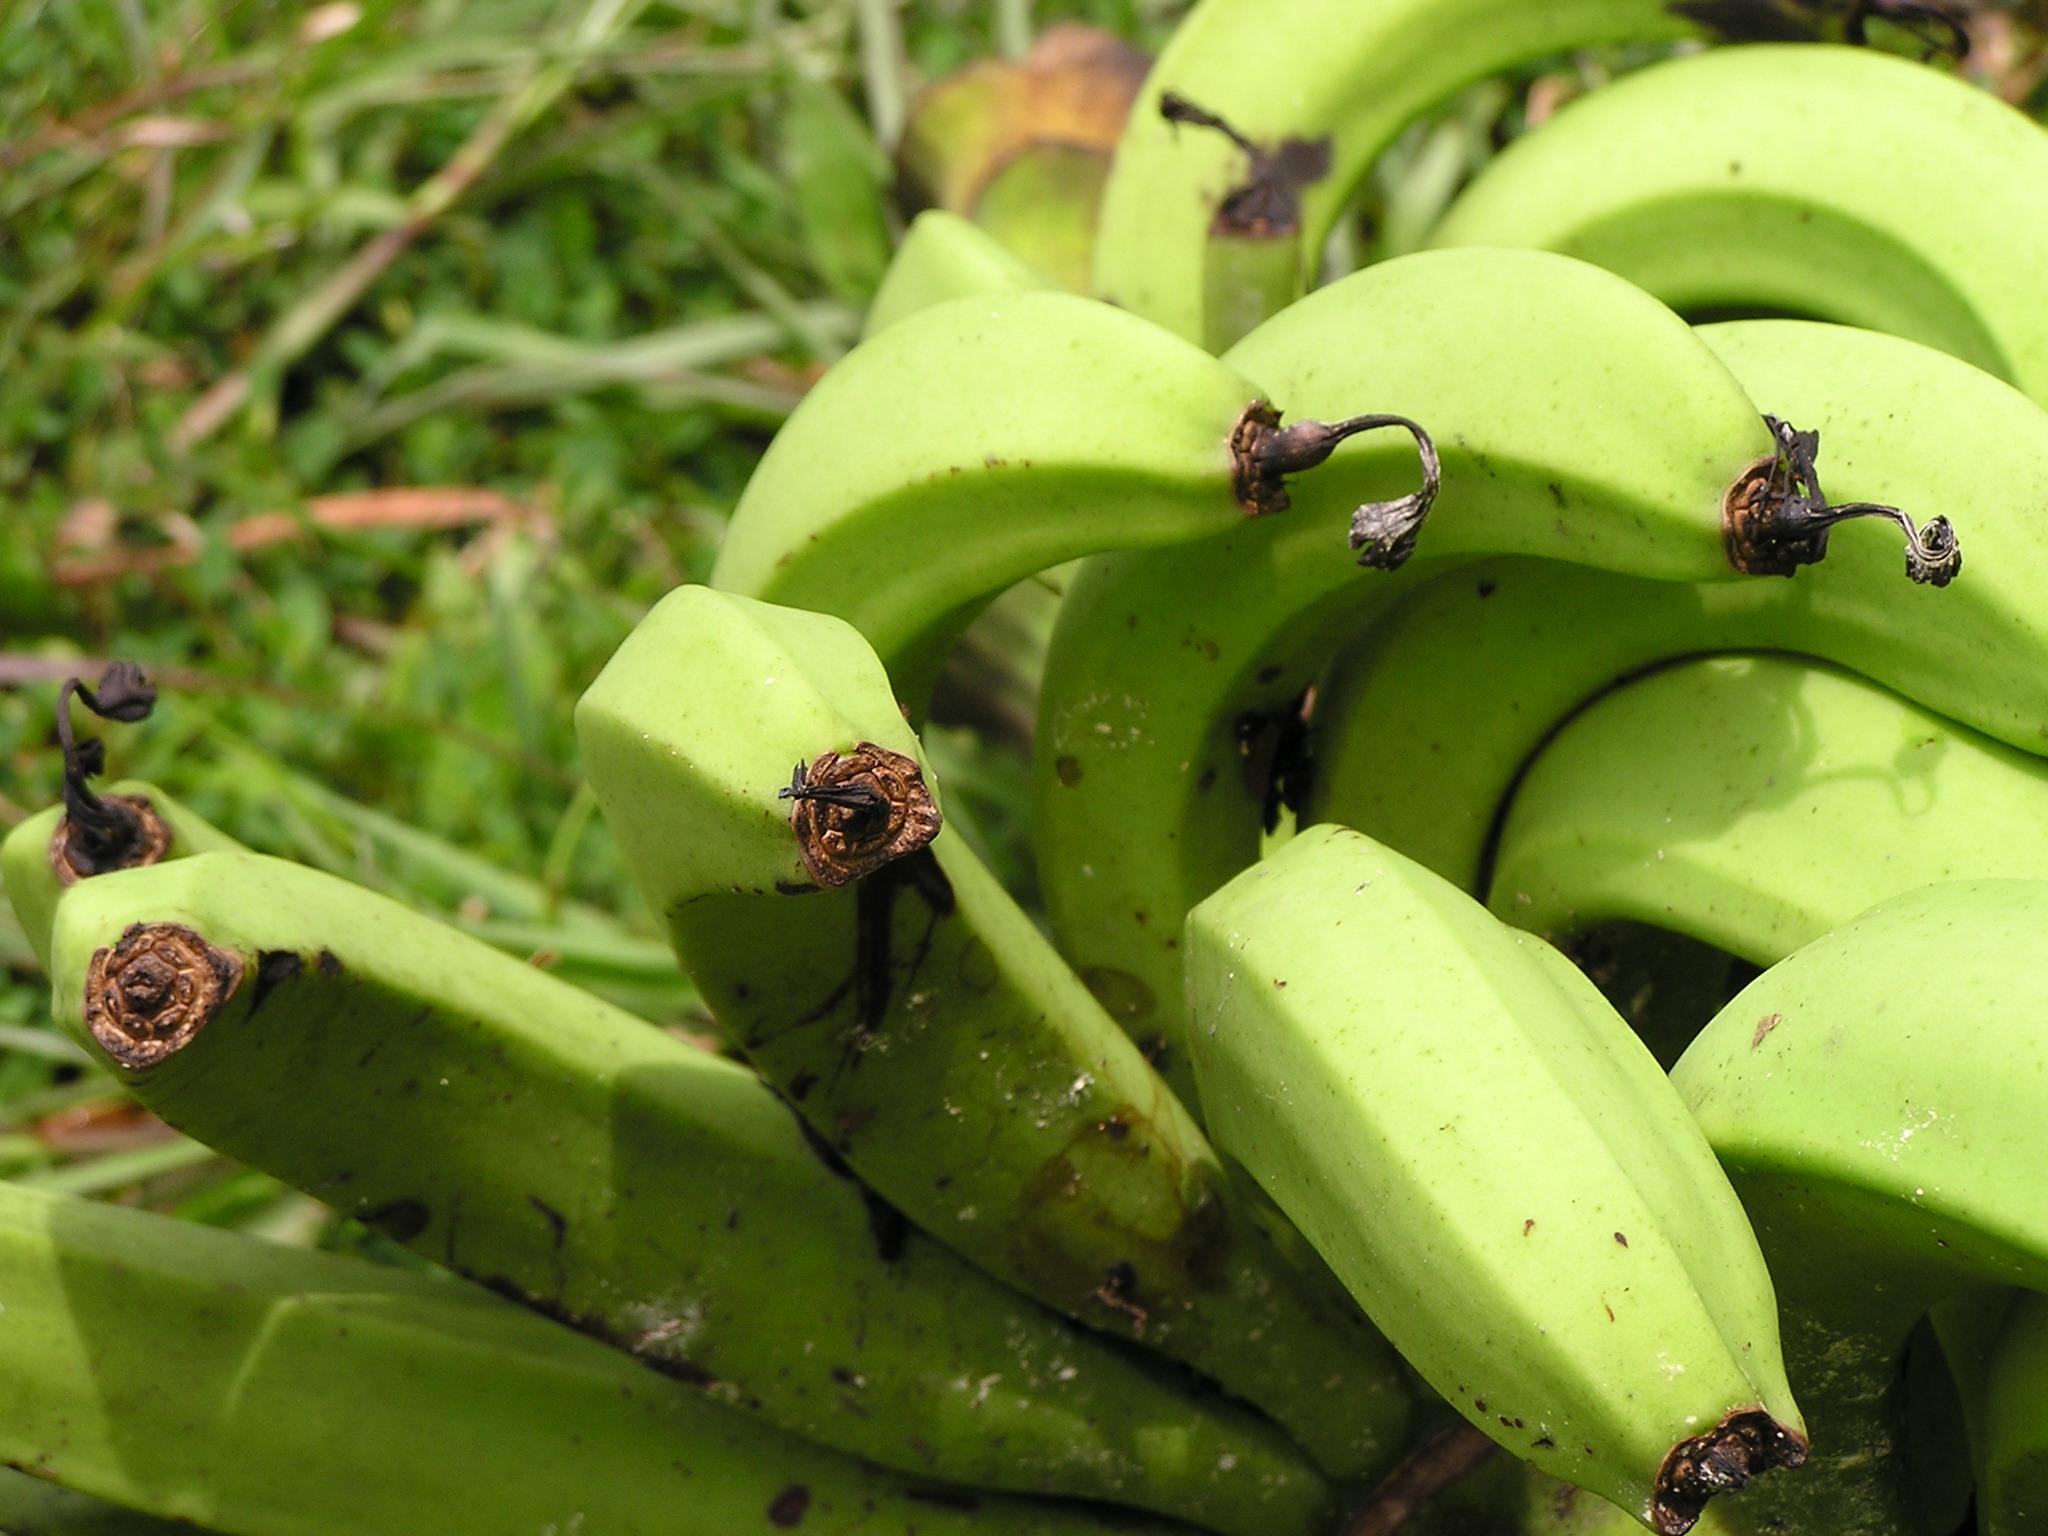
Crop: unknown
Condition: banana_banana_cigar_end_rot